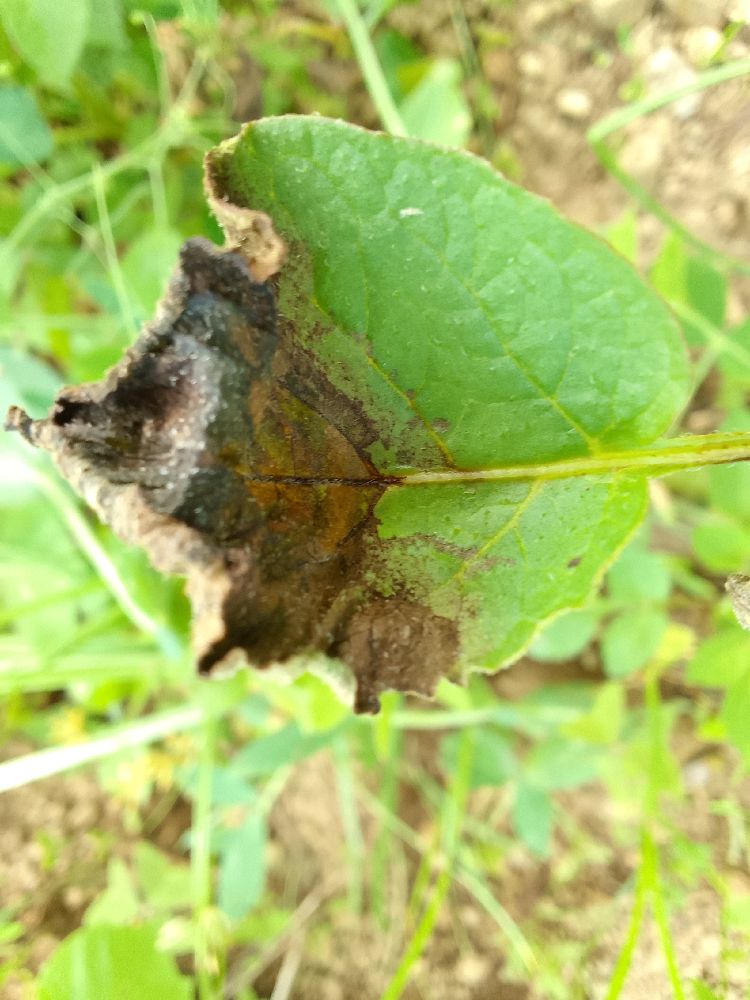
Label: Late blight